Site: brandenburg
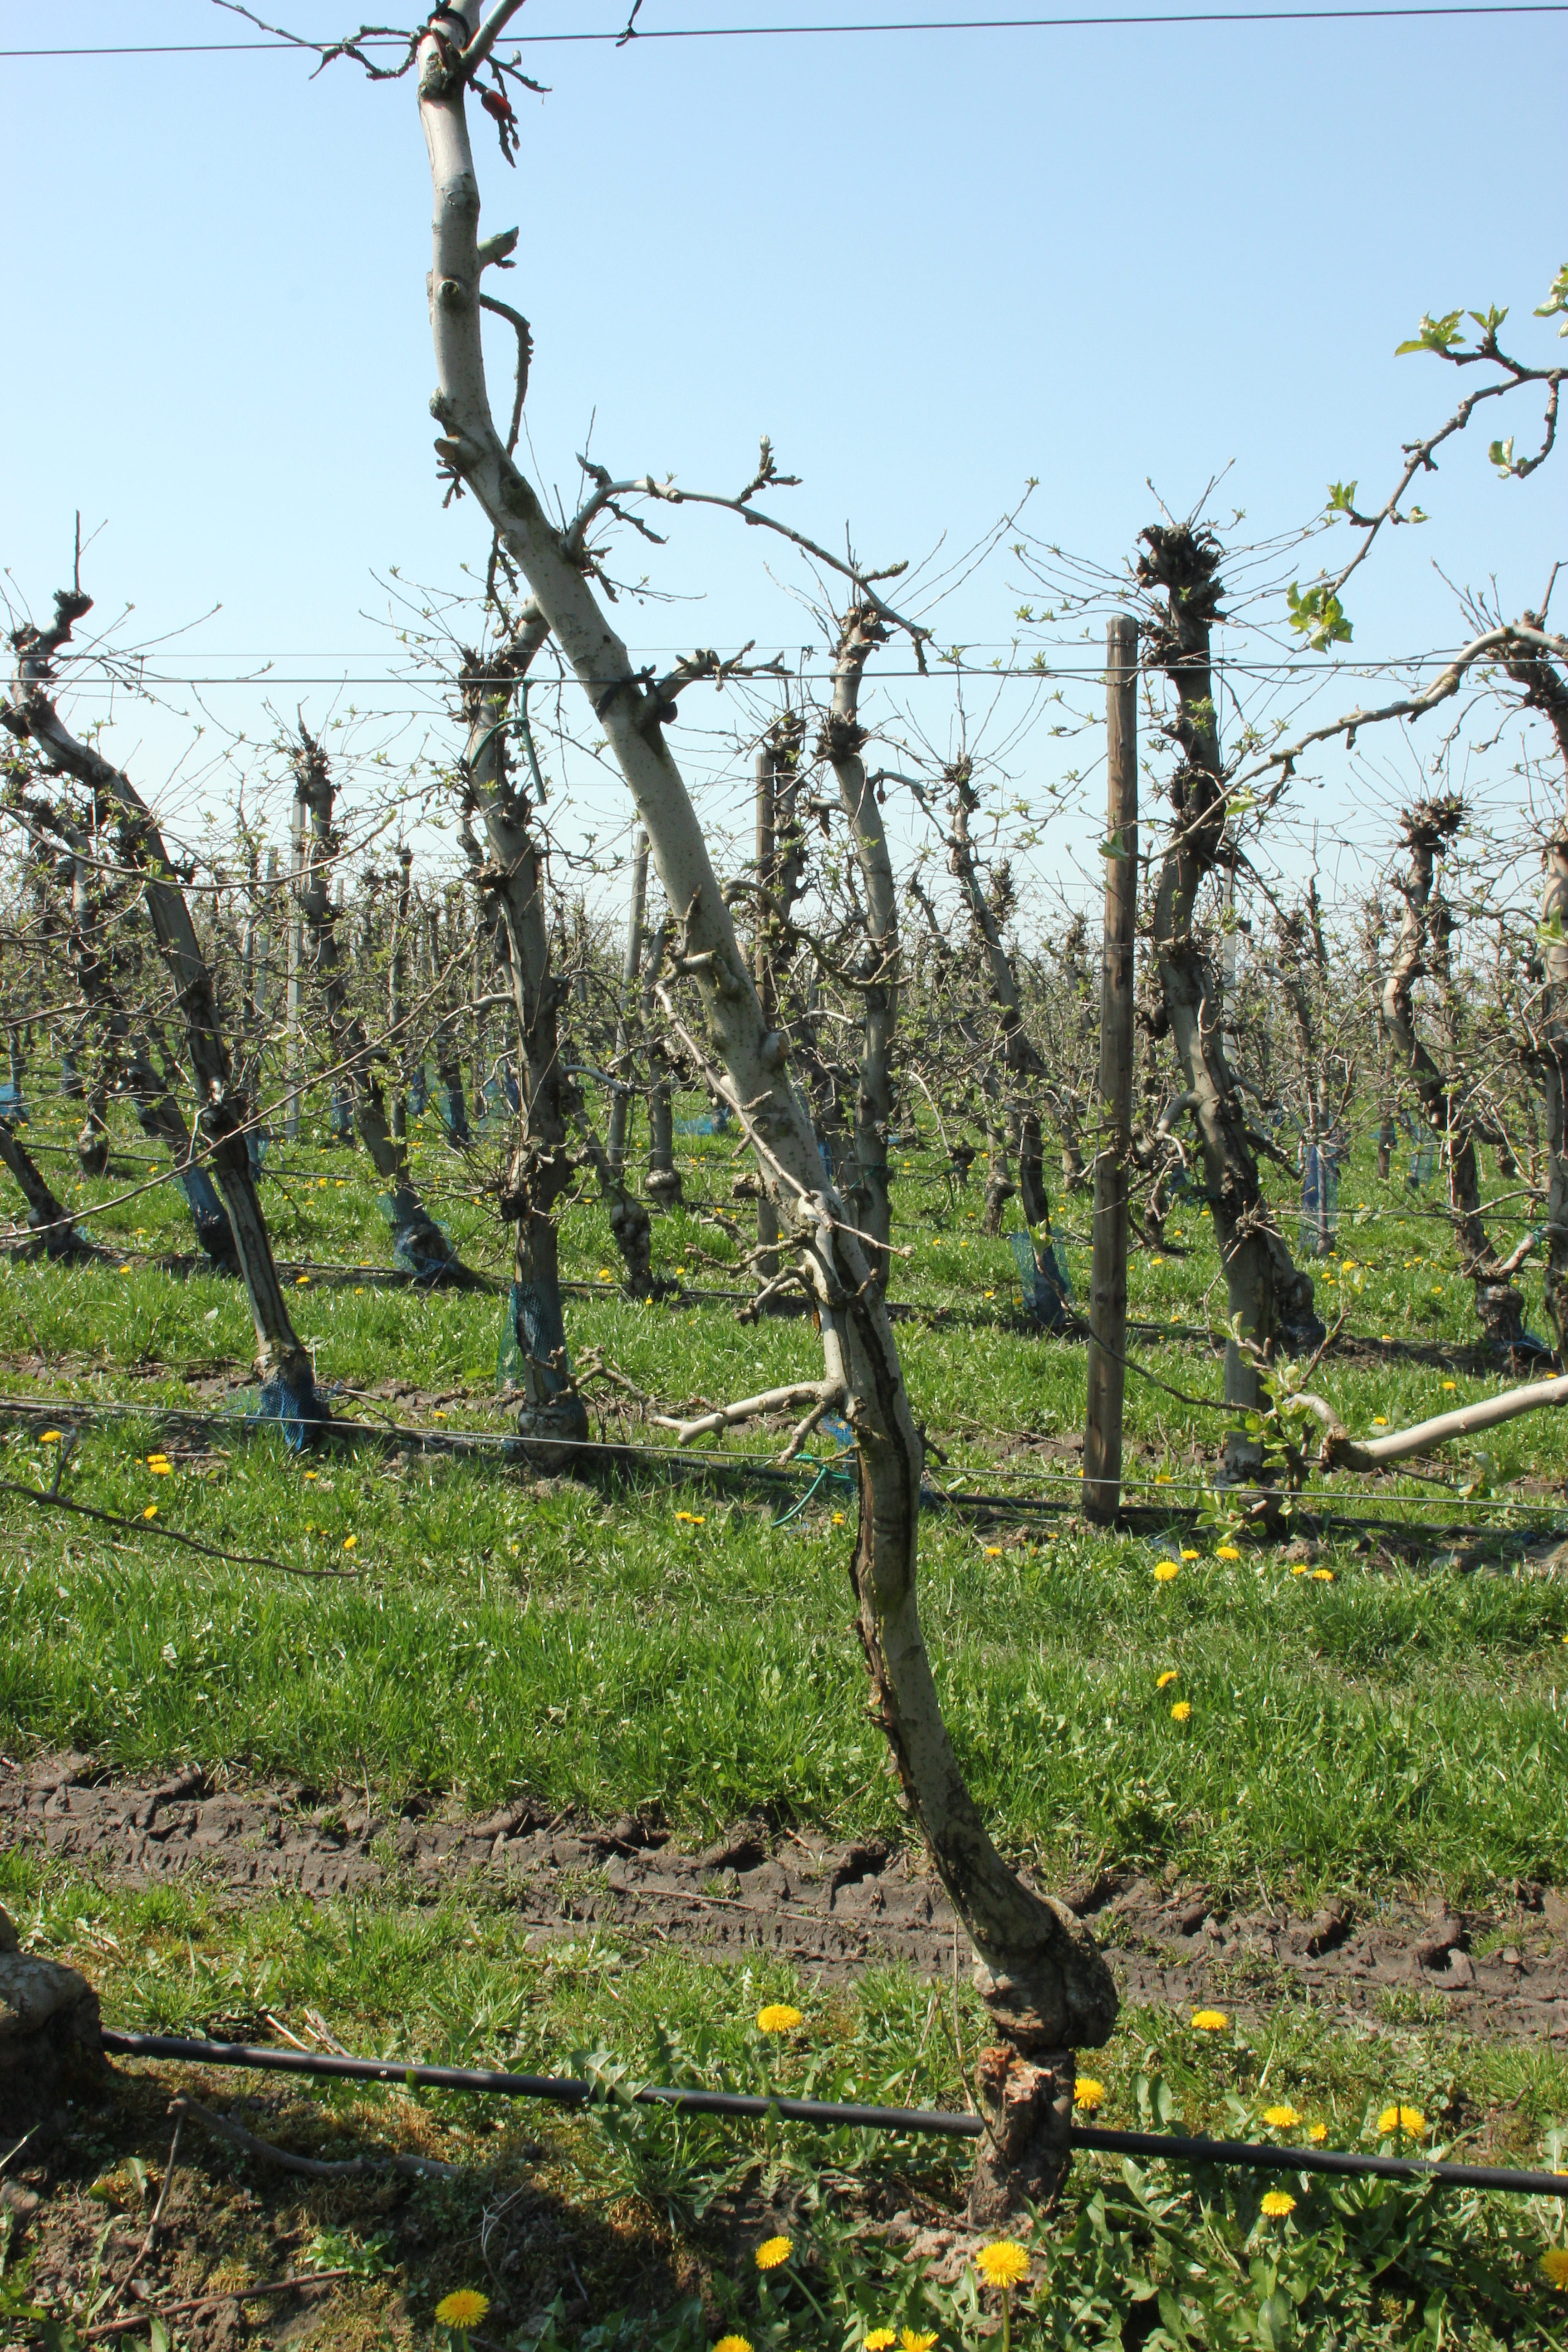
Growth stage (BBCH 56): Inflorescence emergence